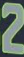
Number: 2